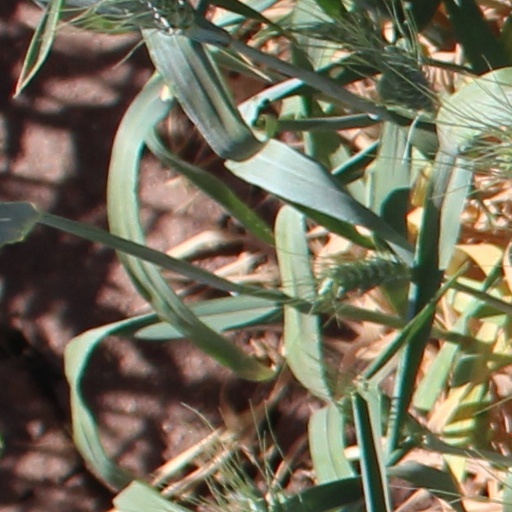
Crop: wheat